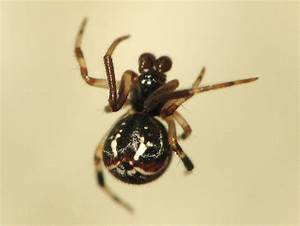
Label: spider